Santa Barbara Municipal Airport

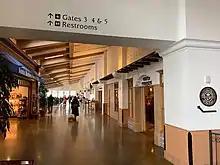
Concessions inside departure/arrival terminal at Santa Barbara Municipal Airport, including a Coffee Bean & Tea Leaf

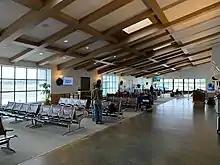
Gates 3-5 at Santa Barbara Municipal Airport

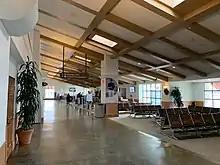
Gates 1 & 2 at Santa Barbara Municipal Airport

An Airport Master Plan was prepared in 2017. In late 2019, the fourth boarding bridge was installed to replace a hardstand to help the airport cope with increased flight activity and upgauging. Relocation of the car rental lot also allowed all four jetbridges to accommodate mainline aircraft, up from two previously.